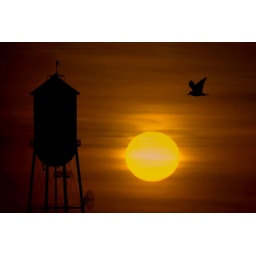
20080116. As the suns sets in the west, a seagull takes flight near the water tower at the Port of Stockton.